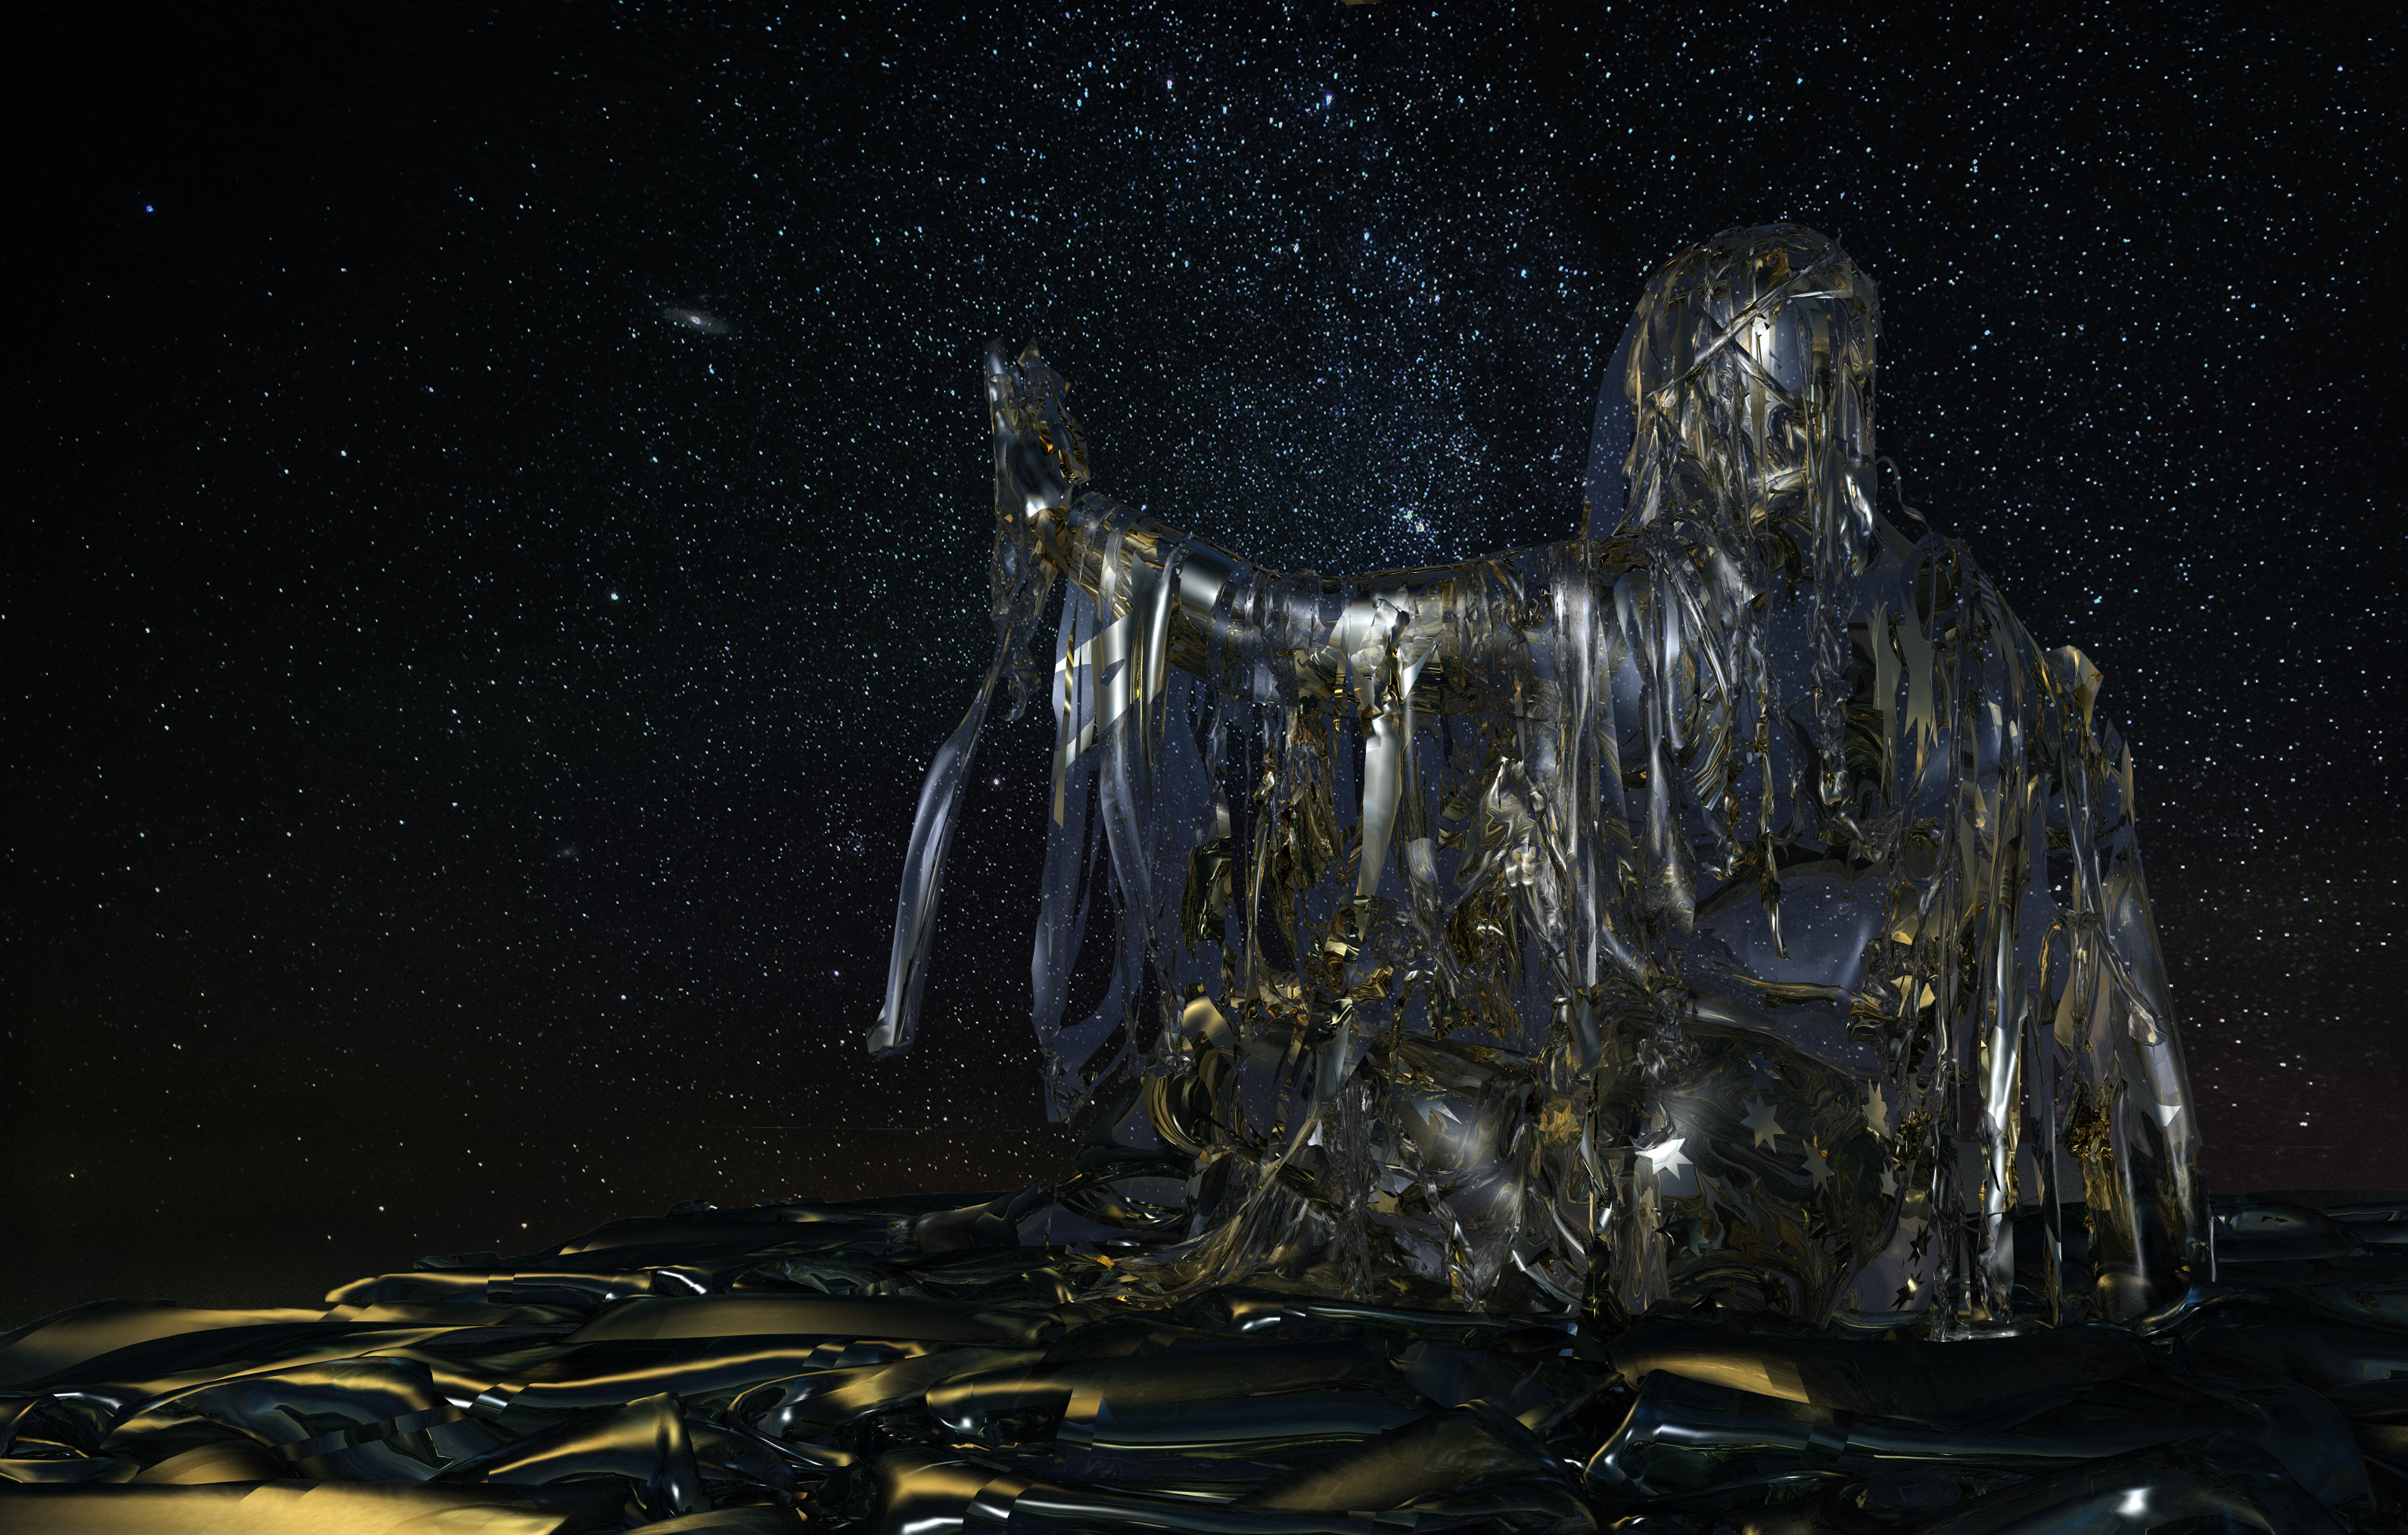
stars, glass, woman, water, darkness, night, phenomenon, atmosphere, organism, sky, midnight, star, computer wallpaper, art, earth, stock photography